Denys Rolle (died 1797)

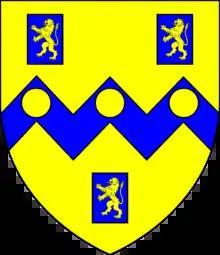
Arms of Rolle: "Or, on a fesse dancetté between three billets azure each charged with a lion rampant of the first three bezants"

The Rolle family was one of the richest and most powerful in Devon and owned several dozen manors, their most ancient holding being Stevenstone near Great Torrington in the north of the county, whilst Bicton (inherited from the Denys family, after whom he was named) in the south-east was the centre of another large block of territory.